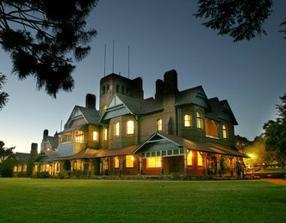
Building: Booloominbah
Country: Australia
Year built: 1888
This article relies largely or entirely on a single source . Relevant discussion may be found on the talk page . Please help improve this article by introducing  citations to additional sources . Find sources: "Booloominbah" – news · newspapers · books · scholar · JSTOR ( February 2021 ) Historic site in New South Wales, Australia Booloominbah Booloominbah at night Location 60 Madgwick Drive, Armidale , Armidale Regional Council , New South Wales , Australia Coordinates 30°29′18″S 151°38′41″E / 30.4883°S 151.6447°E / -30.4883; 151.6447 Built 1884–1888 Architect John Horbury Hunt Owner University of New England New South Wales Heritage Register Official name Booloominbah; The Hill Type state heritage (built) Designated 8 November 2006 Reference no. 1768 Type Homestead building Category Residential buildings (private) Builders William Seabrook and John Thomas Brown. Location of Booloominbah in New South Wales Show map of New South Wales Booloominbah (Australia) Show map of Australia Booloominbah is a heritage-listed mansion at 60 Madgwick Drive, Armidale , in the New England region of New South Wales , Australia. It was designed by John Horbury Hunt in the Federation Arts and Crafts style and built from 1884 to 1888 by William Seabrook and John Thomas Brown. Originally a private house for the pastoralist White family, it subsequently became the initial building of the New England University College, the predecessor of the University of New England . It continues to be owned by the university and is now used for university administration and as a cafe, bar and function venue. It was added to the New South Wales State Heritage Register on 8 November 2006. History Indigenous history Prior to European occupation the area was inhabited by the indigenous Nganaywanya, or Anaiwan , people. The Nganaywanya developed extensive trading networks with their neighbours, based on rich plant and animal resources. The area also provided a rich source of hard volcanic rock for tool making and ceremonial purposes. After the arrival of Europeans to the Armidale area the Anaiwan people established a semi-permanent camp on Drummond's Hill. From here they established close ties to the large pastoral runs in the area, particularly with the White family. Oral histories indicate that Anaiwan people were employed at Booloominbah as domestic staff. The White family Frederick Robert White, born in 1835, was the fifth child of James and Sarah White, formerly of the Australian Agricultural Company and a highly successful pastoralist. Frederick White received the wool producing property "Timor" from his father's estate and began expanding the holdings. White married Sarah Amelia Arndell (b.1841), a descendant of First Fleet surgeon Thomas Arndell , in 1860. In the following year he borrowed money from a cousin to buy as second property, "Harben Vale", to the west of "Timor". White became a lay reader in the Murrurundi Church of England and was influential in appointing John Horbury Hunt to design the church of which he laid the foundation stone in 1873. White provided half of the funds necessary to build a second church at Blandford , also designed by Hunt and closer to "Harben Vale". He also had Hunt build a third church at Timor as well as stables for "Harben Vale". During the 1860s and 1870s the White family worked together to strengthen their holdings by exchanging and sharing land and borrowing money from one another to purchase new properties, for Frederick these were in the Tablelands and included "Mihi Creek", later known as "Rockwood" east of Uralla . In 1877 White bought several small blocks outside of Armidale, possibly with the intention of moving his family there from the Upper Hunter. By then Frederick and Sarah had four sons and three daughters, having lost another three daughters. It was the loss of twin daughters and his mother that almost certainly convinced White to test the prevailing belief that the New England climate was better for the health. The decision to move the family to Armidale was cemented in 1880, when it was announced the new railway line would pass through the town. White bought another 22 blocks of land to the north-west of Armidale, today the campus of the University of New England. While White purchased the land in 1880 it was not until 1882 that the family moved to Armidale. A snap-shot of White's holdings in 1884 reveals he had 14,970 hectares (37,000 acres) at "Harben Vale" with 30,000 sheep and 8090 hectares (20,000 acres) at "Rookwood" with 17,800 sheep. 'The Hill' in Armidale was 160 hectares (400 acres), but was never large contributor to the family's income. The property later grew to 810 hectares (2000 acres) and with the construction of Booloominbah was renamed after the house. The first plans for Booloominbah were completed in 1882 or early 1883 and revised before tenders were called for the construction in November 1883. The builders, Seabrook and Brown, met with White and Hunt on site in February and March 1884. The details of the contract reveal that Hunt was to direct the construction for a fee of (Pounds)6000, which was to be completed by January 1886. White seems to have changed his mind and decided to halt construction while he took his family to Great Britain and Europe for a year. White also altered the contract, stating that he would now provide all the glass and asked a third set of drawings be made. Seabrook and Brown requested that, despite the delay in full-scale construction, that they be allowed to quarry the stone and lay the foundations, which was probably agreed to. The family returned, apparently some time in 1885, as by Christmas 1886 building was well on its way and was nearly completed in 1887. Due to the extensive nature of the interior decorations, the family did not move in until 1888. Original plans for Booloominbah had included a service wing to the west, which was not constructed at the time, but major additions were built in the mid-1890s, some of which were supervised by Hunt. Throughout the construction of Booloominbah, White continued to manage his four properties, often travelling to personally supervise them. During 1888 the White families at " Saumarez " and "Belltrees" worked together to run non-union shearers through the blockade. In 1891 eldest daughter Kate married Thomas Richmond Forster and Frederick bought Forster "Abington" and included him in the White family cooperative. Kate came back to Booloominbah to have each of her children, thus fulfilling the family's desire for a true family home. In 1902 the youngest son turned 21 and White transferred ownership properties one to each son. White died in the following year, leaving an estate thought to be valued at £55,134. From this he gave substantial sums to the Armidale and Grafton Church of Christ diocese for building works, to be undertaken by Hunt. He also gave money for missions to New Guinea and Melanesia and to the Indigenous people of North Queensland . Hospitals in Armidale, Murrurundi, Muswellbrook , Sydney and the Prince Alfred Hospital also benefited. Sarah White continued to live at Booloominbah for the remaining 30 years of her life. Between 1916 and 1919 Sarah turned over the service wing for the use of the Red Cross as a convalescent home for wounded World War I servicemen. In 1922 some of the land around Booloominbah was sold off and the remainder was leased as small farms. Sarah died in 1933, leaving the house to whichever of the grandchildren would buy it within 12 months. In the Great Depression, none of the children seem to have been in a position to purchase the property and it was discussed that perhaps the house would have to be sold for £6000. University College and University White, who had some formal education, obviously valued it for his children. He sent his sons to The King's School, Parramatta , and made extensive clauses in his will regarding the provision of education for his grandchildren, including university or higher education should they desire it. It is therefore fitting that son-in-law Thomas Forster proposed the house be donated to a fund established to create a university college in Armidale. The idea of a university in Armidale was first floated in 1922 as an extension of the schools already in existence. In the opening decades of the 20th century the traditional view of universities as only for the very wealthy was being challenged as academic state high schools exit exams became acceptable entry standard to university. The drive for a university in Armidale was also driven by the New England New State Movement (NSM), a quasi-political organisation with links to the Country Party who wanted to form their own state, seeing very little similarity or shared interest with the Sydney-based government. When local member David Henry Drummond , who sympathised with the NSM, became the Minister for Education in 1927 he moved quickly to establish a teachers' college in Armidale. In 1934 Drummond suggested that if a sum of £10,000 could be raised the Government would be more willing to support a university college. By 1936 very little headway had been made and it looked unlikely that such a sum could be raised. It was in this climate that Forster suggested that the donation of Booloominbah to the Government might force the issue. A secondary concern was the unwillingness of the University of Sydney to consider the proposal, funding was tight and it was only when they saw an opportunity to increase their budget that they were convinced. The sum was barely raised, the commercial and professionals of Armidale making very little contribution, leaving the efforts to the surrounding graziers. With that the Government rushed through amendments to the University Act in the last weeks of 1937. Alterations were already planned before the confirmation had come through, they were quickly implemented and teaching began on 15 March 1938. Alterations to convert Booloominbah from a house into a university were reasonably extensive and included wiring for electricity, removal of walls in the kitchen and scullery to create a dining hall and the conversion of the laundry into a kitchen. The largest alteration was the construction of a flat for the warden, which required the demolition of the kitchens chimney, an integral part of Hunts design. Other smaller modifications were made, a door between the former morning and drawing rooms for example. The first warden, Dr Edgar Booth, wanted to create a family atmosphere. In the first years all students lived in Booloominbah, its Lodge or Sub-lodge and everyone ate together in the dining hall. In later years, when the student population grew, townhouses had to be rented for the additional students, they still ate together in the dining hall, being picked up by bus at 8am in time for breakfast and then returned after dinner. In 1945 there was 180 students attending the University College and a staff of twenty. The relationship with the University of Sydney was becoming increasingly strained, with constant calls for the college to become autonomous. Staff wanted the ability to approve students study paths and teach subjects specific to rural needs, agricultural and veterinary science, for example. In 1944 the college had drafted a bill in the hopes that the New South Wales government would give them autonomy. The University of Sydney agreed in May 1945 that they would work towards autonomy in seven years. The intervening World War II , political manoeuvring and more prevarication by Sydney University meant the University of New England did not come into existence until 1 February 1954. The political arguments resulted in very little money for the college. As a result, student numbers remained low and Booloominbah retained its central role in the life of the college, only two other permanent buildings having been constructed. The library was the most rapidly expanding element of the college, it slowly expanded from room to room. In 1948 students protested when administrators decided to brighten up the building by painting the walls and skirtings white. The students were particularly distressed at the loss of the "scrolls, texts and decorations. They are unashamedly Victorian, we know, but Bool would be illogical with out them.". Around this time the roof tiles were replaced with no appreciation of the traditional English style they had contributed to. Autonomy was not accompanied by a budget and new buildings were slow to come. It was not until the 1960s that students began to move out of Booloominbah and the building became mainly administrative. The building's new role brought a fresh round of modifications, the larger upper rooms were subdivided by thin wooden partitions, but care was taken to preserve the skirtings and ceiling mouldings. The idea of restoring Booloominbah was floated and some furniture in an appropriate style was bought for several of the rooms. The construction of new buildings also affected the way in which Booloominbah was viewed by the student and staff population. The university became divided along faculty lines and moved into separate buildings, there was no longer large meetings of staff or students in Booloominbah. The building remained an important part of students' identification with the university and they respected the building. Students were concerned not to damage Booloominbah when they occupied it in 1972. Booloominbah continues to function in an administrative capacity, most recently as a staff and student resource centre. Two grants have been received by UNE to undertake restoration work. In 1993 work was undertaken on the buildings exterior including fixing the roof, repointing the brickwork, repairing decorative elements like the gargoyles, painting woodwork and protecting the stained glass. In 2001 funding was approved to reinstate the painted decoration in the dining room. Architect John Horbury Hunt was born in Canada in 1838. Hunt trained under several architects in North America before the outbreak of the American Civil War in 1861 interrupted his studies. The war prompted Hunt to immigrate to India. Passing through Sydney in 1863, at the age of 24, acting colonial architect James Barnet convinced Hunt to stay in Australia. He joined the firm of Edmund Blacket and quickly proved himself, working mainly on country commissions. His strong personality and radical ideas had a profound effect on the firm. Hunt left Blacket in 1869 and entered a short-lived partnership before setting up his own practice. It had been his time at Blacket, however, that had introduced him to his clientele - the first Australian-born generation of entrepreneurs and professionals to access the power structure. It was also during this time that he met Reverend Canon William Edward White, during the construction of St Albans at Muswellbrook. White was impressed by Hunt and thus began the professional association with the extended White family. Hunt completed an impressive range of buildings for the White family, from the shearing shed at Belltrees to the grandeur of Kirkham and Booloominbah. Interior designs The interior design was executed and conceived by Andrew Wells of Lyon, Wells and Cottier. Wells trained and practiced in Glasgow, mainly working on steamship interiors until he came to Australia in 1887 in the hopes of improving his health. Wells had trained with Daniel Cottier, both of whom were influenced by the Gothic Revival style, although as Protestant Scots they moderated the style through the addition of Jacobean, Renaissance and Japanese influences in what became known as the London Style. Well's style was refined by his principle commissions, decorating the interiors of Glasgow-built steamers. These challenged and extended his style as, rather than purely painting on plaster, he had to transform sheet metal and wood panelling into inlaid timber and silk damask. His style was characterised by the colours he used and the delicacy of his line work. Wells ten-year stay in Australia improved his health to the extent that he was able to return to the United Kingdom and join the company of Guthrie Brothers, who became well known and respected in Europe (John Carr Architects). Modifications and dates mid-1890s Addition of three-storey wing with service rooms on ground floor, servant's bedrooms on the first floor and a billiard room on the third. * (Considerable) 1900-03 Addition of arched, flat-roofed tower to house water takes built to reduce water pressure problems 1938 Modification to fabric of building to allow university use. (Some) 1940 Removal of Kitchen chimney & external wall. (Considerable) 1948 Reroofing terracotta tiles and sprinkler system ( Considerable) 1952 Partitions erected (Little) 1964 Water tank and roofing replaced. (Some) Description Landscape Booloominbah sits in a landscape of an English country estate, including two drives, a gate and inner gate, a dam and a deer park below to its south. The main drive is flanked by a double avenue of English elm trees ( Ulmus procera ). The location of the second drive is marked by a section of remnant hedge. The deer park and house are surrounded by a collation of mature trees including "English" (European) elm (Ulmus procera), poplars (Populus spp.) and many more. Gardens Booloominbah is surrounded by three distinct gardens: the north, south and east. The northern garden is boarded by a hedge and is predominantly a lawn area. The garden is intersected by 1990s path. The gardens to the south and east are lawns interspersed with mature trees, including (to the south) a Bunya pine ( Araucaria bidwillii ), Atlas cedar ( Cedrus atlantica ) and Chir/Himalayan pine ( Pinus roxburghii ). A 1992 report indicated there was a rose garden located to the south of the house. House Booloominbah is probably the largest private house built in Australia in the 19th century. It is only the Vice-regal houses at Melbourne, Sydney and Hobart which are larger. It boasts four reception rooms, billiards room, business room, smoking room, five principal, seven secondary bedrooms, two dressing rooms, boudoir, four bathrooms, lavatory, night and day nurseries, together with reception and stair halls on a considerable scale. As well there are two secondary staircases. The house's design by Australian standards is extremely avant-garde and smart for its date of 1883–8. The artistic house made popular in England with teaching of William Morris and the Pre-Raphaelite Brotherhood was not built in Australia much before the 1890s, except perhaps in cases where fashionable clients had their houses designed in England, e.g. Alton (1882) in Victoria by J. P. Seddon, and Caerleon in N.S.W. (1887) by Maurice B. Adams . The size and complexity of Booloominbah, offices for upper and lower servants, the male domain, numerous staircases (there are three) so that staff and family could pass unnoticed, private and public rooms as well as technological advances like mechanical bells, gas lighting , running water, plate glass and so on, owe their origin to the great country houses of England and the influence of texts like Robert Kerr's The English Gentleman's House, first published in 1864. The style of the house owes much to the influence of the Arts and Crafts movement in England and, as the movement manifested itself in the United States, in the so-called American Shingle Style. The roof is clad in terracotta tiles. Stained glass The house is elaborately finished with the extensive use of stained glass. Booloominbah contains more stained glass than any other house designed by Hunt, including "Kirkham" and indicates a particular aesthetic of Frederick and Sarah White. All the main reception rooms have stained glass, as does the day nursery. The main stair hall is dominated by a huge window celebrating the life of the martyr of Khartoum, General Charles George Gordon . This, by the English firm of Lavers, Barraud and Westlake , is the largest such window in a domestic setting in Australia. General Gordon distinguished himself during the Crimean War and the siege of Sevastopol and then again during the Taiping Rebellion in China . At the end of his service in China, Gordon returned to England and worked on defending the Thames at Gravesend . While there, he became interested in the plight of the working-class boys in the area and established a ragged school, as well as implementing other initiatives to improve their lives. Gordon returned to the Crimea and through a series of events became the governor-general of the Sudan . He remained in this post for a number of years before relinquishing it due to his health. Gordon then accepted a number of short-term posts before being called on by the British to return to Sudan to quell the rising tensions in the region. Gordon disagreed with Britain on how best to deal with the situation and as a result was trapped in the city of Khartoum . The public rallied behind Gordon and entreated the British army to send him relief, but it arrived too late - the city had been captured and Gordon killed. His death was romanticised and he became a Victorian hero. Gordon's death in 1885 produced a swell of British loyalty in Australia. Troops were sent from NSW to Sudan to assist the British. When White was considering the subject for the window similar sentiments were arising in relation to the Boer War. The choice of Gordon as the subject of the window was against the wishes of Hunt, whom White consulted. Sherry attributes White's choice to the importance he placed on leadership, given his position as a public figure in the Armidale community and his allegiance to the Empire. Discussing the stained glass in Booloominbah as a whole, Sherry (1991, p. 42) argues that it "expresses White's various allegiances: to the British tradition, the Empire, and Australia". As a whole, therefore, the stained glass expresses the White family's origins, allegiances and its values. The stained glass in the main rooms was created by Lyon, Wells and Cottier. This firm was established by John Lyons in 1873 and originally known as Lyons and Cottier. Cottier was a pre-eminent stained glass artist in Glasgow under whom Lyons and Wells both trained. Lyon was granted permission to use Cottier's name, apparently his only contribution to the firm. The library is aptly decorated with images of Shakespeare and Scott, the image of Scott particularly appropriate given the influence his writings had over the construction of Victorian service and honour ethic. The drawing room displays a classical muse playing a lyre, surrounded by other artistic implements. In the dining room the windows depict English farming scenes as well as the four traditional meats - beef, venison, fish and game. The main bedroom window is an adaptation of the firm's most sought-after design, the Four Seasons. The Day Nursery is decorated with nursery rhyme images published between 1870 and 1881. There is considerable use of Australian fauna and flora in the glass. The classical muse in the dining room incorporates native birds and animals, including bandicoot , possum and kangaroo . The Four Seasons in the main bedroom includes kookaburra , cockatoo , waratah and wattle . The twelve panels surrounding the door to the verandah are composed solely of native birds and flowers. This is a quite early use of Australian motifs and displays a range of skill levels in the execution, some being described by Sherry as "crude". Mitchell (1988, p. 27) explains this, stating that of the firms 106 sketches held by the Mitchell Library only five depict Australian themes and none of these are animals or flowers. The painting of Australian flora and fauna was therefore a "novelty" for the firm. Interior decoration While the stained glass was the primary means of decorating the interior spaces of Booloominbah, use was also made of painted decoration and furniture. These three decorative devices augment Hunt's characteristically restrained interior architectural design, in sharp contrast to his exteriors. An exception to this is the Stair Hall, which is an impressive arrangement, dominated by a large, gothic-style fireplace. The London style of decoration (a mix of Jacobean, Renaissance, Japanese and Gothic) favoured by Andrew Wells has been constrained in the decoration of Booloominbah, whether by the White family or Hunt is unclear. The interior paint scheme conformed to the prevailing fashion, similar to aestheticism and medieval styles through the use of mid tertiary colours (olive greens and dull reds) contrasted with chocolate and olive browns for the joinery and vellum and parchment for the ceilings. Due to the size of Booloominbah the principle mode of painted decoration was discreet panels on the faces of archways and pilasters , for the main, with vases, birds, plants and flowers. The dining room, which has been restored, is one of the most elaborately decorated rooms. On a field of olive green for the walls and vellum for the ceiling Wells painted gold stars. In the buffet alcove the stars were replaced by deep olive green fleurs-de-Lys. The inglenook is the key architectural feature of the room and Wells has flanked it with two mythical lion-like creatures. The arch of the inglenook is decorated with a ribbon of text reading "Not Meat But Cheerfulness Makes The Feast", indicative of the Victorian morals espoused by the White family. Above the inglenook kookaburras and rosellas perch amongst vines on a gilt background. Andrew Wells unfamiliarity with Australian wildlife, he arrived in Australia in 1887, is evident in his depiction of the birds. Despite this Booloominbah is one of the best preserved examples of Andrew Wells ten year Australian career. Booloominbah gains part of its State heritage significance from the synergy created by the combined efforts of Frederick and Sarah White, John Horbury Hunt and the decorating firm Lyon, Wells and Cottier. It is one of best remaining examples of collaborations brought about by the wealth to demonstrate their wealth. Condition The general physical condition of the property was reported as good as of 21 August 2006, with the external features in excellent condition. Booloominbah remains physically intact and the basic fabric of the building remains. (Quinlan1998) Heritage listing Booloominbah is of State heritage significance as one of the largest private country houses built in Australia during the 19th century and amongst the most avant-garde domestic Arts and Crafts style designs of the time. Designed as an interpretation of an English country house, Booloominbah sits in a relatively intact landscape. As such, it is exemplary of the work of architect John Horbury Hunt. As well as being large, it is also extravagant in decoration, in particular the use of stained glass. The fabric substantially demonstrates the wealth and influence of pastoralism in NSW in the late 19th century. Its gift by Thomas R. Forster was the catalyst for the establishment of the New England University College, the first in Australia to be located outside of a capital city. The gift of such a substantial house demonstrates the historical circumstances of the White family's involvement, the impetus from the local church and community groups, and the "new state" movement in establishing Armidale as a major educational centre in NSW. (Clive Lucas Stapleton & Partners 1992) Booloominbah was listed on the New South Wales State Heritage Register on 8 November 2006 having satisfied the following criteria. The place is important in demonstrating the course, or pattern, of cultural or natural history in New South Wales. Booloominbah is evidence of the state significant act of White family benevolence. The donation of the property enabled the establishment of a University College, which eventually led to the formation of the University of New England. While Booloominbah was donated by Frederick White's son-in-law, it is in keeping with his benevolence. White made substantial contributions to the construction of churches, all designed by Hunt, at Murrurundi, Blandford and Timor, as well as leaving sums of money to a wide range of charities on his death. The donation of Booloominbah is of state significance through its association with a phase in NSW political history. Residents of the New England region were dissatisfied with their level of political representation and wanted to secede from NSW and form their own state. Called the New State Movement, it affected state politics from the 1920s until it was finally put to rest in the 1960s. Such was the pressure placed on the Government that three Royal Commissions (1923, 1929, 1934) were prepared to investigate the possibility. All found that any smaller state, centred on the New England region, could not be self-sufficient nor provide adequate infrastructure. Under the plans for the new state Armidale would become the educational centre and a university was seen as a prerequisite for statehood. While plans for a state of New England failed, pressure did begin the process of decentralising services, allowing a greater portion of the NSW population to access higher education. Booloominbah's conversion from a private residence into a University College building demonstrates the aspirations of the New State Movement. The place has a strong or special association with a person, or group of persons, of importance of cultural or natural history of New South Wales's history. Booloominbah is of state significance through its association with John Horbury Hunt (1838-1904). Hunt was a prolific and high-prolific architect in New South Wales who was sought-after by wealthy professionals and pastoralists to design houses, as well as more utilitarian stables, woolsheds and other outbuildings. Hunt is perhaps best known for his ecclesiastical work, including several Cathedrals. Hunt's showing at the Centennial International Exhibition, Melbourne in 1888 won him an honourable mention, evidence of his skill. His colleagues displayed their admiration of his work by electing him president of the Institute of Architects of New South Wales, of which he was a founding member. Hunt's confrontational attitudes to poor workmanship and professional conduct had previously forced him to resign from the institute. His hard work, dedication and energy convinced members to re-admit him in 1887, and he was elected president in 1889. As president, Hunt single-handedly wrote the necessary papers to formally incorporate the institute, and while he argued with most of his colleagues at one time or another, he was remembered as an active and effective president. Higher in the current consciousness is the public appreciation of the beauty he created. Booloominbah is intimately associated with the White family, of significant influence in the pastoral industry throughout the Upper Hunter and Tablelands. White's brothers held the State Heritage Registered "Suaumarez" and the significant "Belltrees" property. While Fredrick Robert is not as well known as his brothers, he was no less successful. The place is important in demonstrating aesthetic characteristics and/or a high degree of creative or technical achievement in New South Wales. Booloominbah holds State aesthetic and technical heritage significance as one of the earliest and largest uses of domestic Arts and Crafts style in Australia. Plans for the house were drawn by John Horbury Hunt in 1883 and building was completed by 1888, 20 years before the style became widely popular. Booloominbah's architectural style is pre-dated by only a few houses, such as Alton (1882) in Victoria and Caerleon in NSW (1887), which were designed in England. It is therefore an early Australian-designed example of domestic Arts and Craft style. Booloominbah possesses State aesthetic and technical heritage significance in the innovative manner in which Horbury Hunt adapted the country house form and Arts and Crafts style to Australia's climate. Hunt sympathetically incorporated verandahs, particularly evident on the southern elevation where the simple horizontal verandah provides ample shade in the summer, while contrasting with the vertical gabling of the roofline. Aesthetically the verandah adds to the State significance as the most ornately decorated example of Hunt's work, with a skirt of shingles and highly visible and beautifully executed wooden grotesques on the beam ends. Booloominbah exhibits State aesthetic significance as a restored example of the collaborative efforts of owner, architect and decorating firm in displaying the wealth of the client. The house contains one of the largest collections of Pre-Raphaelite and early Australian flora and fauna motif stained glass. The centrepiece of the collection is what is commonly referred to as the Gordon Window. Located in the entrance hall, the window depicts seven scenes from the life of General Gordon, who became a Victorian hero during the Taiping Rebellion and Crimean War. The window was made by Lavers, Barraund and Westlake, a British firm and was probably commissioned in 1900–1. The remaining windows were supplied by Sydney firm of Lyon, Wells Cottier & Co. and were chosen to reflect the use of the room, English farming scenes and traditional meats in the dining room, for example. Andrew Wells, of the aforementioned firm, designed and painted the interior decoration and Booloominbah is an excellent example of his ten-year Australian career. A second element of the building's State aesthetic significance is the northern elevation, which includes finely detailed brickwork consisting of a three-ring arch and four receding orders around a doorway of cathedral proportions. Detailed, carefully executed brickwork is a hallmark of Hunt's designs and attention during supervision of the construction. Hunt's interpretation of Norman Shaw's Old English style has created a winter display of intermingling light and shade through the use of recessed bays to connect three projecting gables. The place has strong or special association with a particular community or cultural group in New South Wales for social, cultural or spiritual reasons. Booloominbah possesses State social and cultural significance as it represents the public face of the University of New England. As such, it is a memorable feature of the campus for the thousands of students who have passed through the university. Student tradition still surrounds Booloominbah. It is said that the wisteria flowers signal the beginning of intense preparation time, but if students wait until the roses bloom, it is too late. The place has potential to yield information that will contribute to an understanding of the cultural or natural history of New South Wales. Booloominbah, as an early example of domestic Arts and Crafts style and in the adaptation of architectural styles to the Australian climate, is a State significant benchmark against which the development of these two aspects can be measured. The place possesses uncommon, rare or endangered aspects of the cultural or natural history of New South Wales. Booloominbah demonstrates State significant stained glass window designs, one of the earliest and most prolific inclusions of native Australian flora and fauna. Booloominbah is of outstanding significance to the State as the largest house designed by Horbury Hunt, eclipsing Kirkham. The place is important in demonstrating the principal characteristics of a class of cultural or natural places/environments in New South Wales. Booloominbah is part of a group which collectively illustrates the State significant architectural design of John Horbury Hunt, combined with a fine example of the Queen Anne style of interior decoration, exemplified by the recently restored dining room with inglenook. Booloominbah is part of a group of houses that collectively demonstrates the White family's social and economic standing in the NSW community. As such it represents one of the best examples of a large domestic house by the pastoralist class in this country. See also New South Wales portal Architecture portal Australian residential architectural styles Cattai Estate References